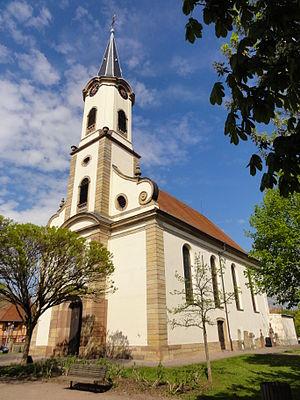
Alsace, Bas-Rhin, Église Saint-Maurice de Fegersheim (PA00132525, IA00023146).